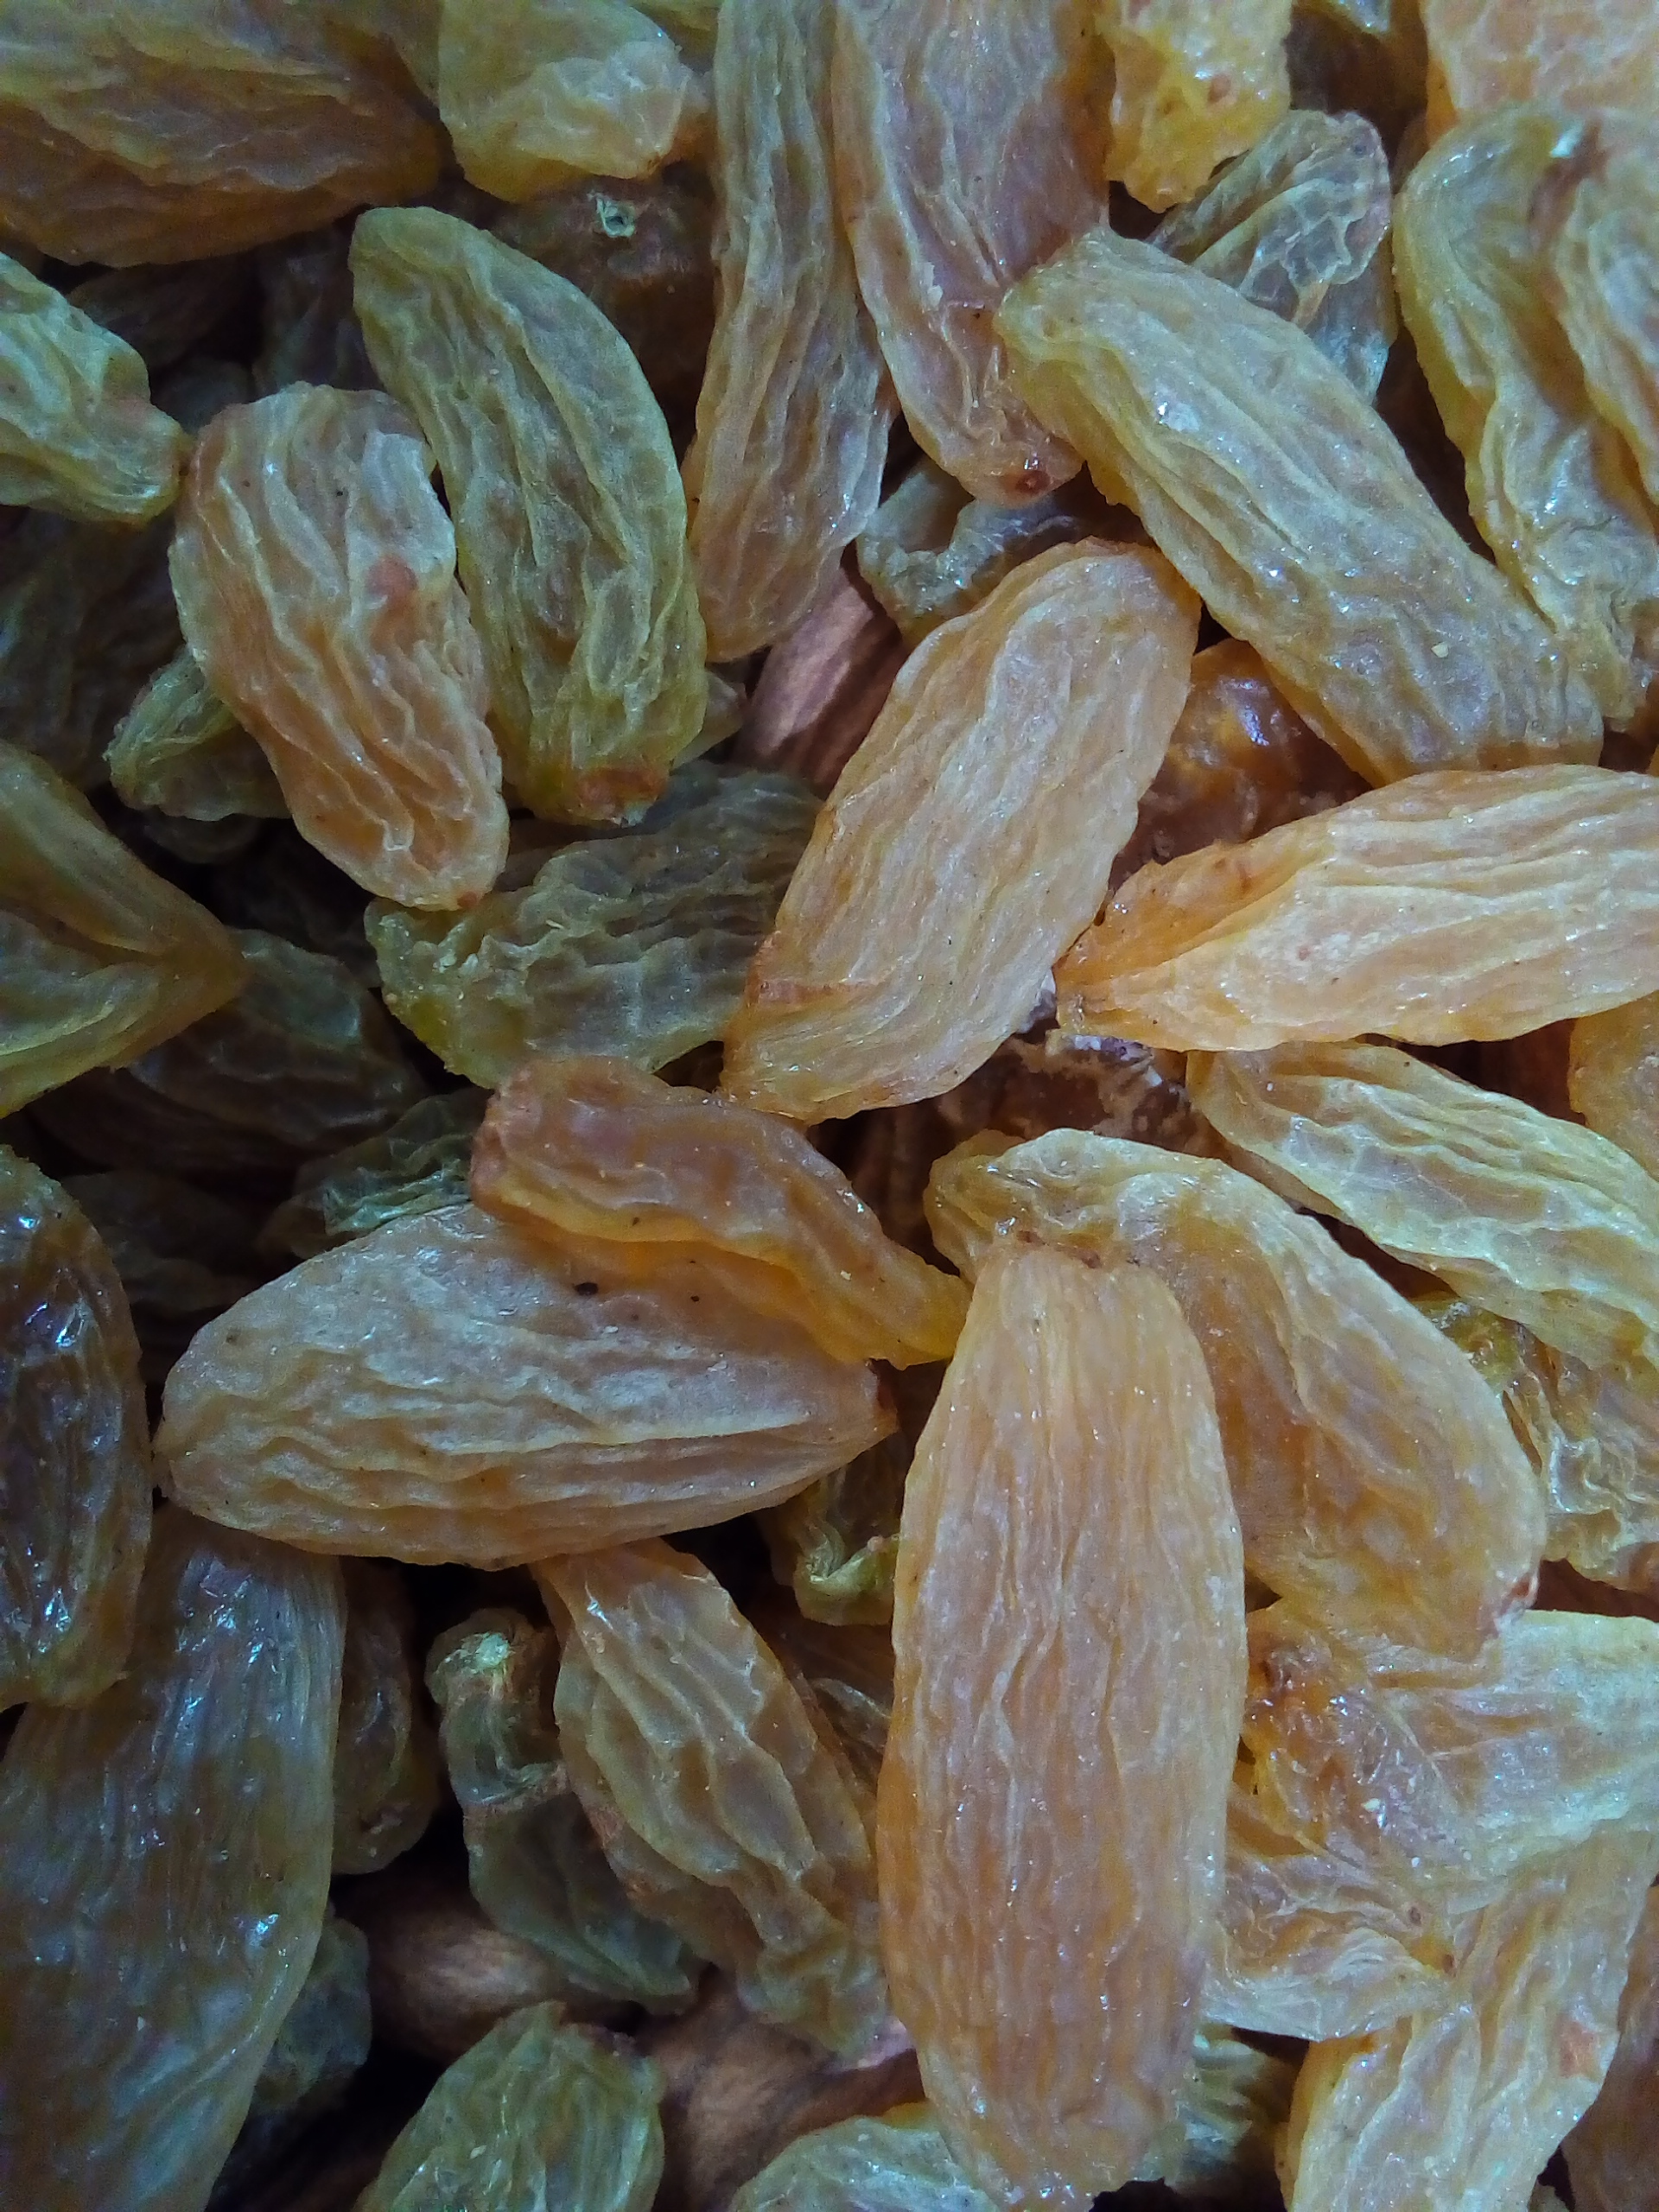
Rice seed variety: Unknown